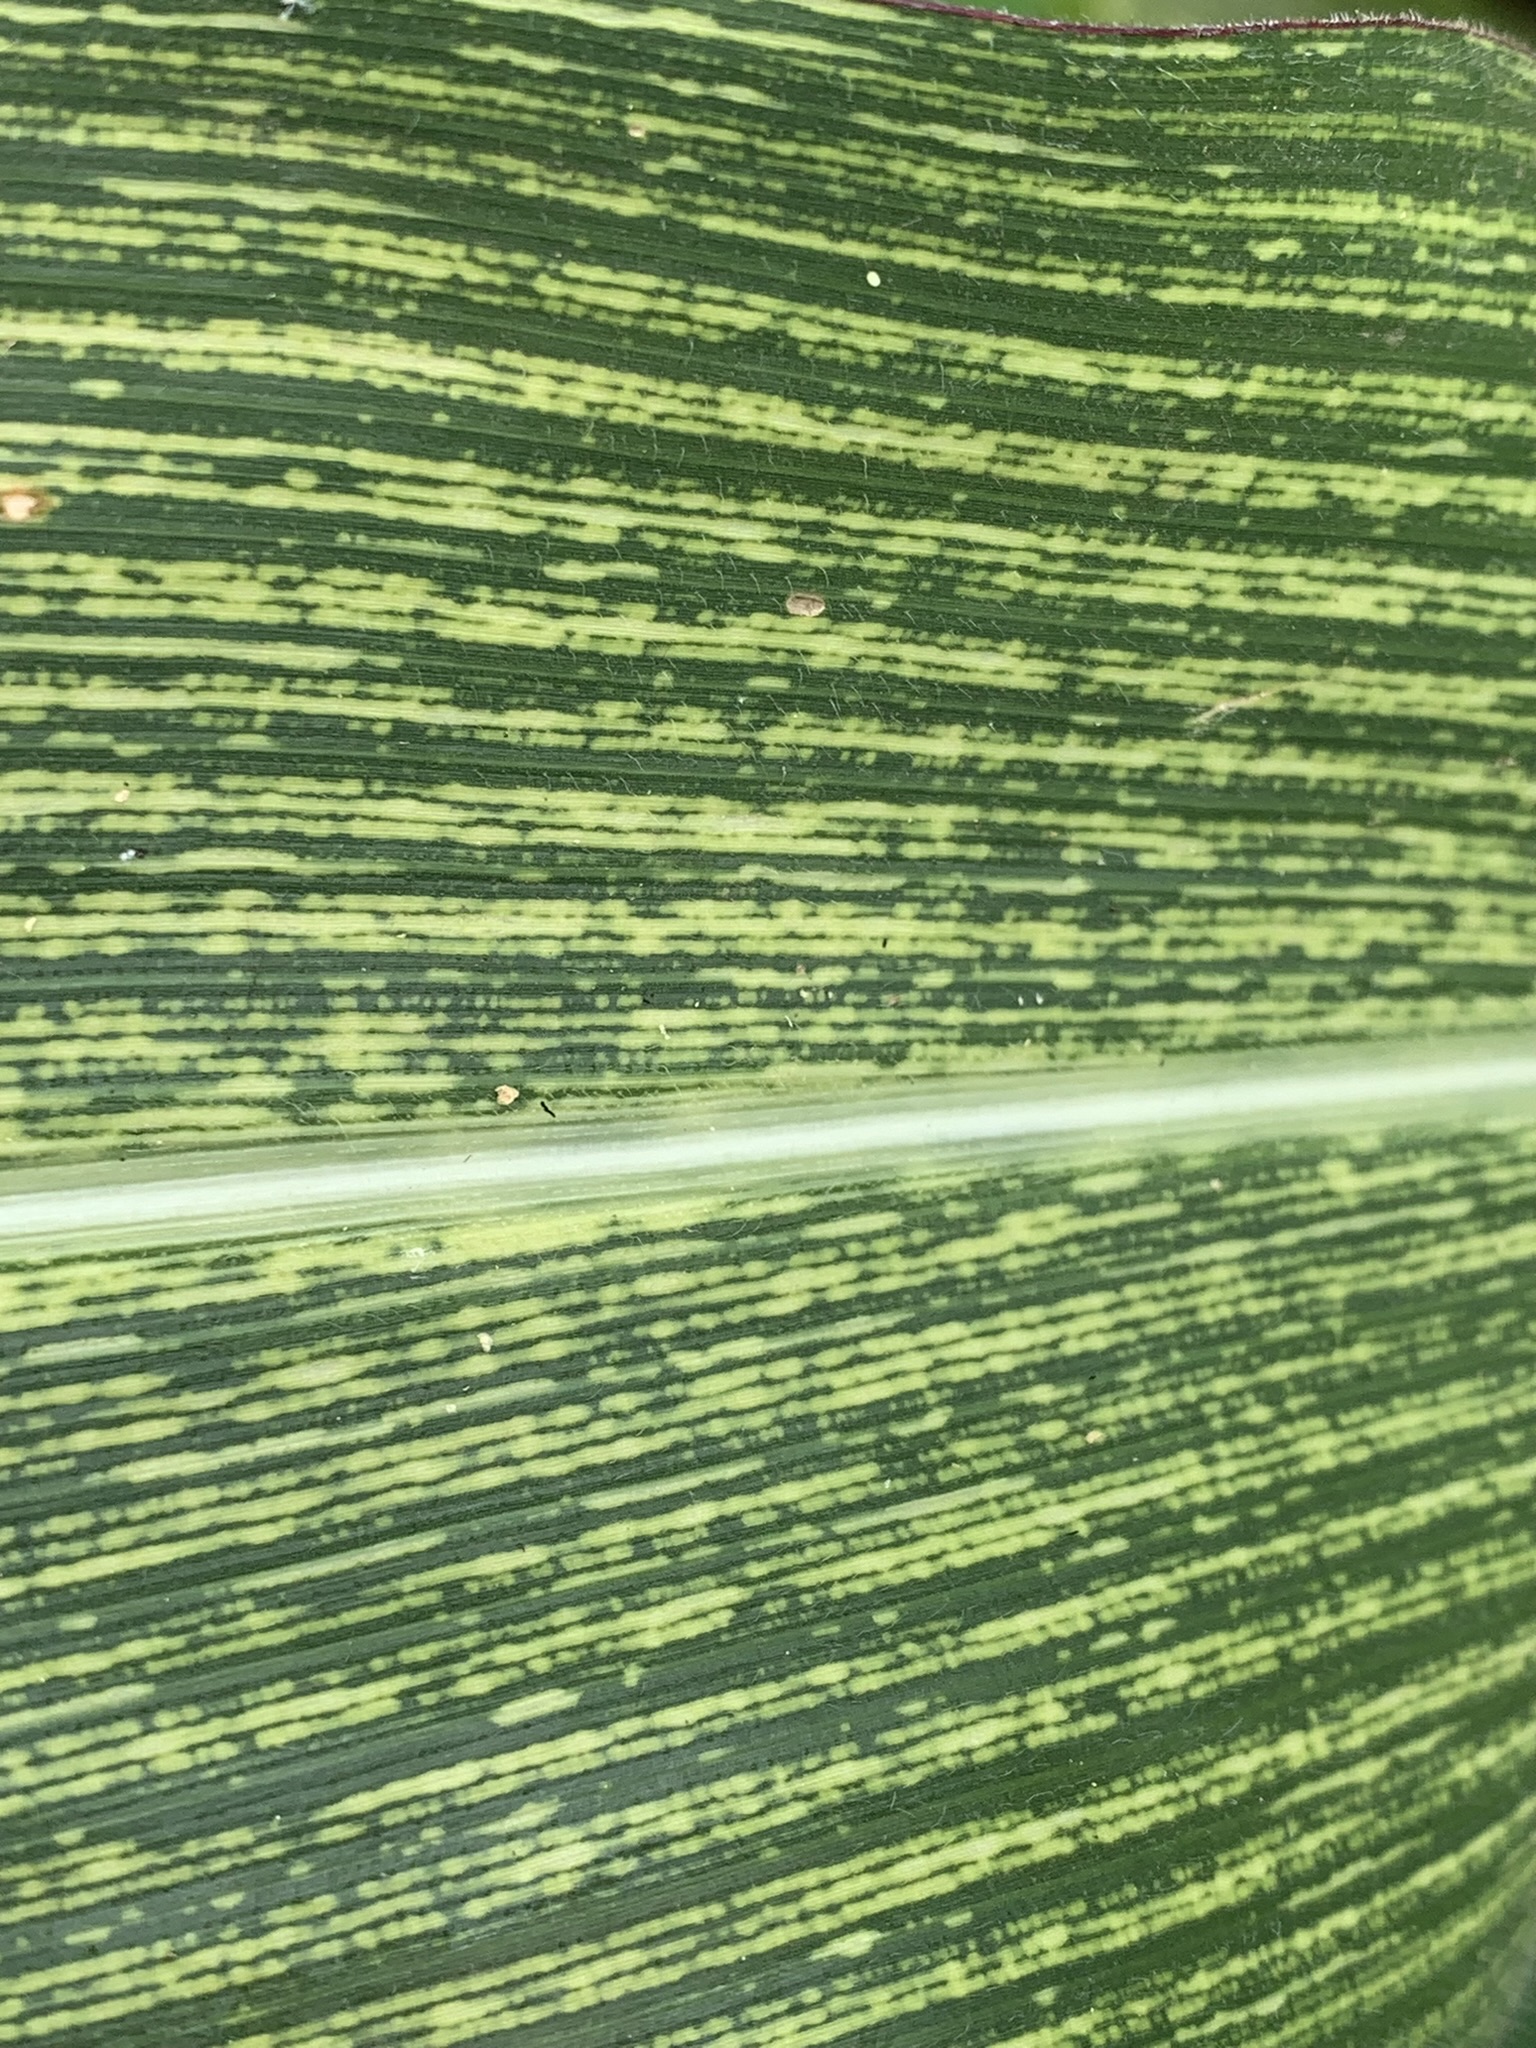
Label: MSV